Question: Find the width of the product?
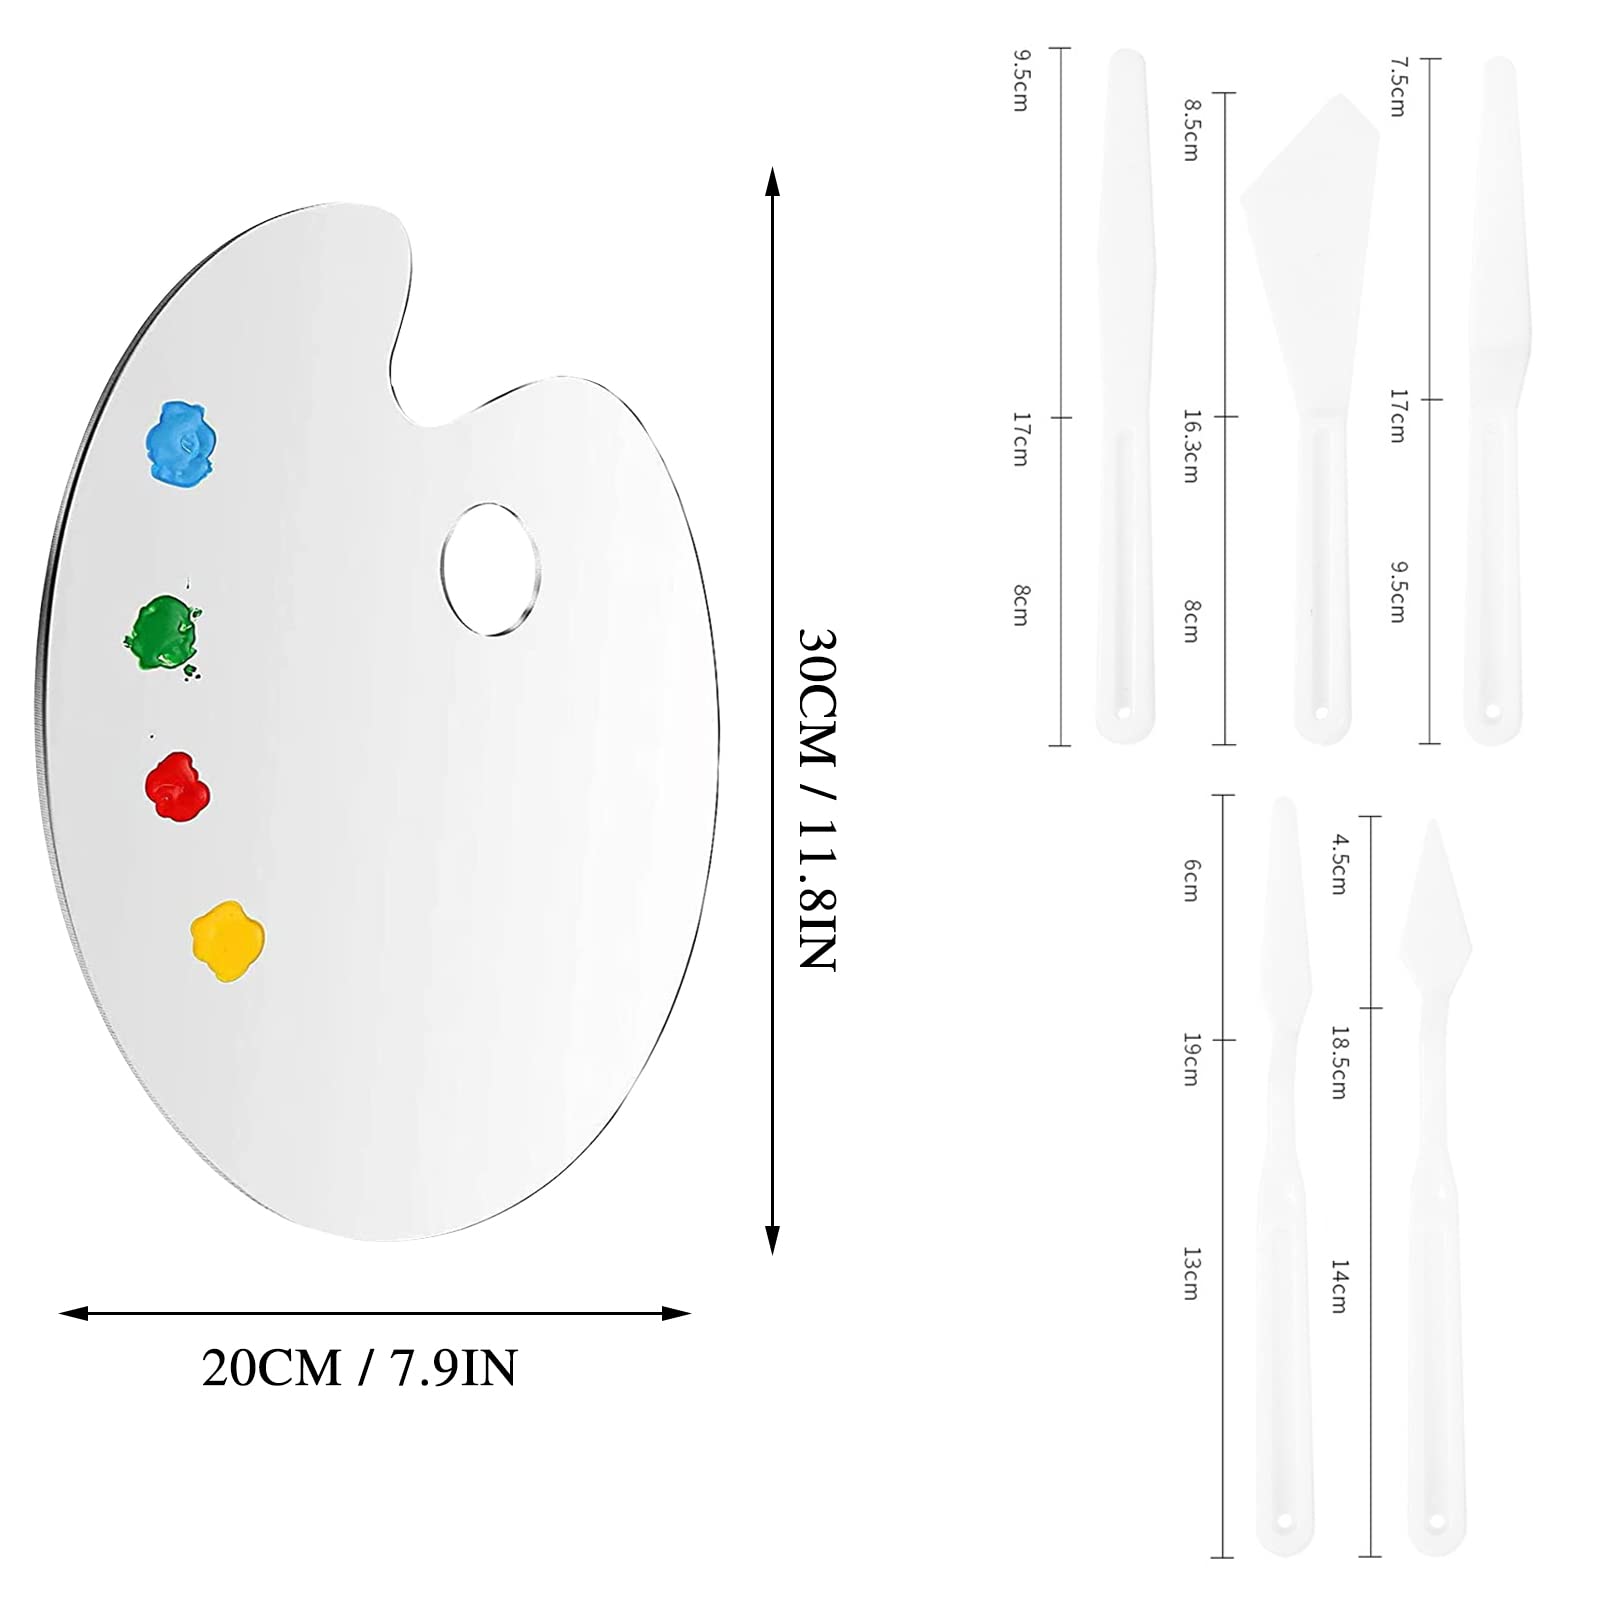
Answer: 20.0 centimetre